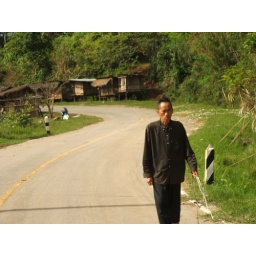
Old dude was just walking along the road. The little buildings beside the road are for rice storage.